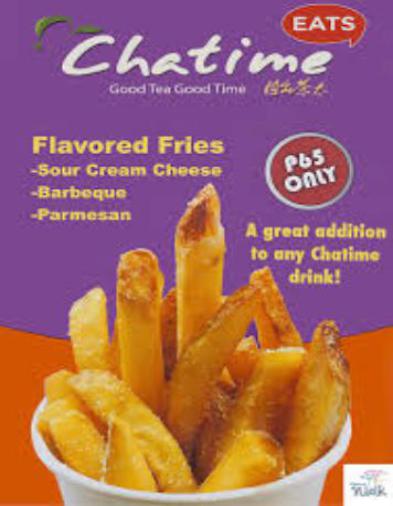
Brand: chatime
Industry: Food